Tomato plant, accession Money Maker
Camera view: horizontal (90 deg, fisheye); turntable rotation: 330 degrees
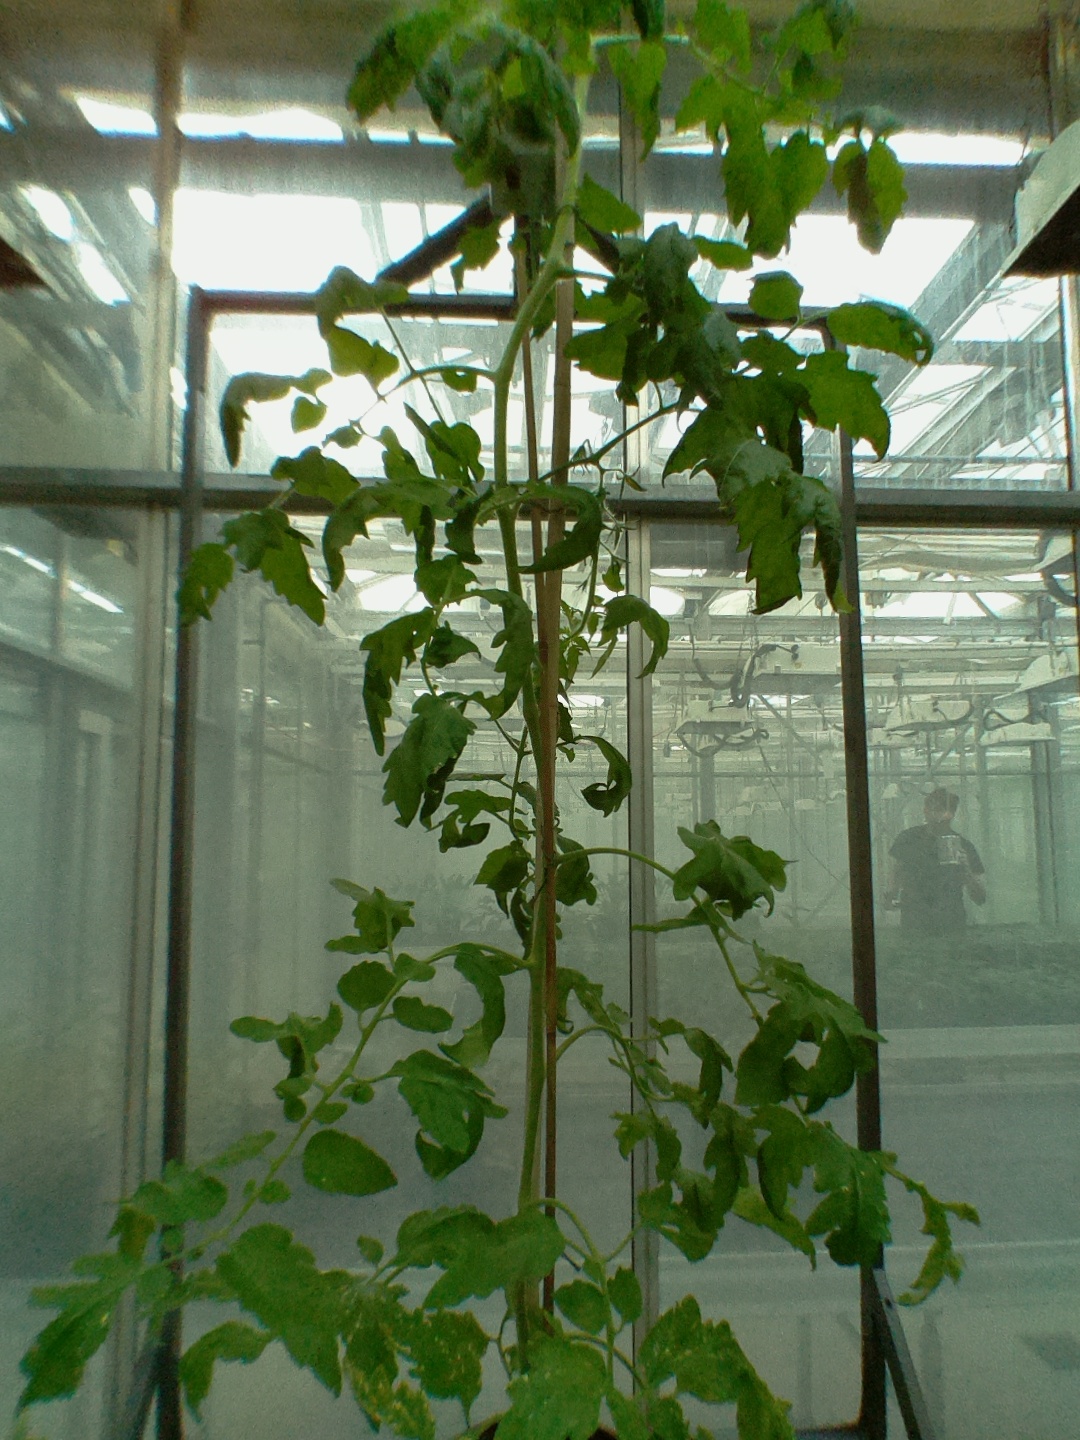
BBCH growth stage 70: Fruits at the main stem or branches visibles